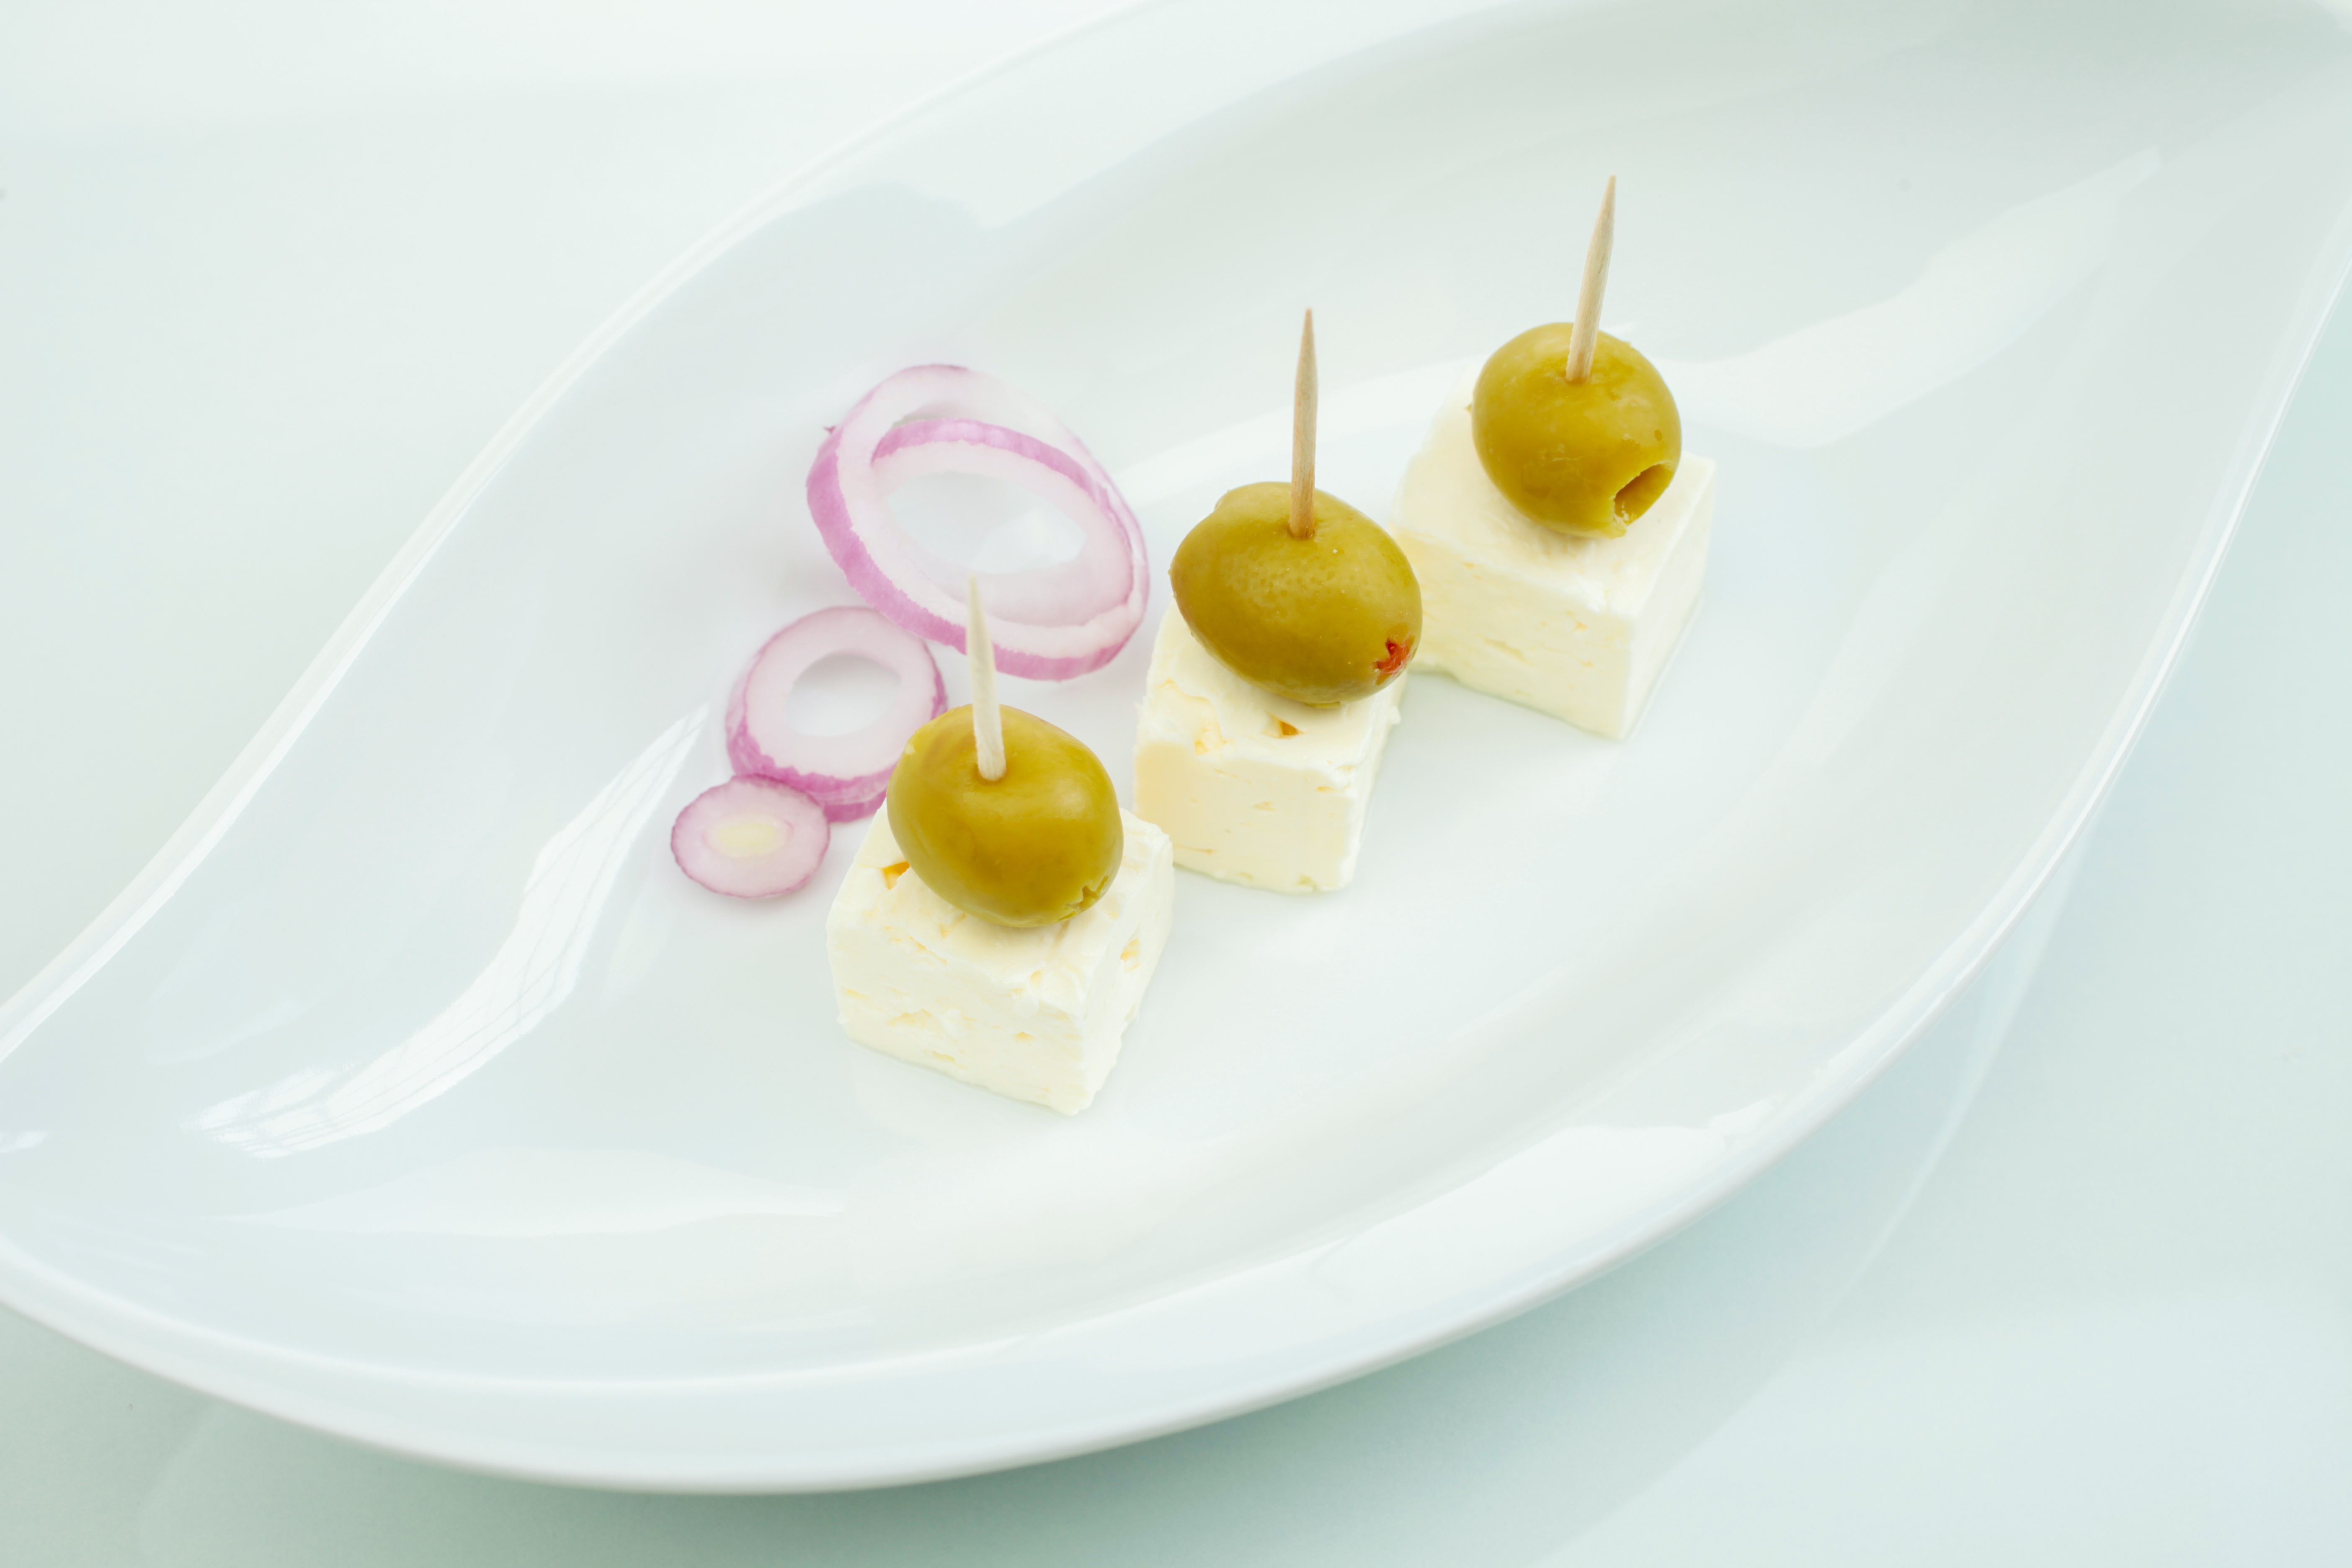
dish, meal, food, produce, breakfast, snack, dessert, eat, lunch, cuisine, delicious, onion, buffet, cheese, icing, chunks, olives, oil, starter, benefit from, flavor, insert, inserted, feta cheese, party service, salad buffet